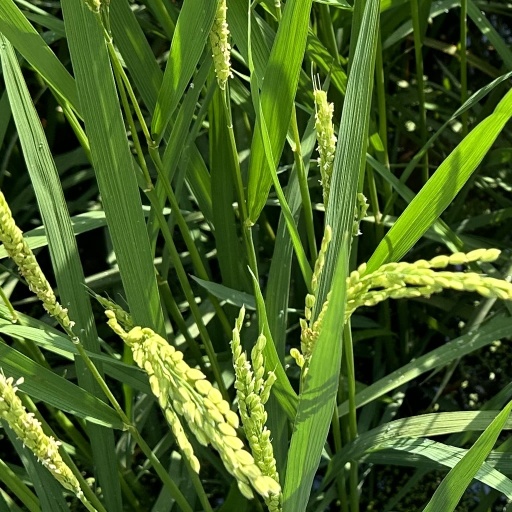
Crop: rice